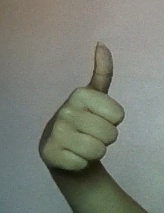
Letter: aleff